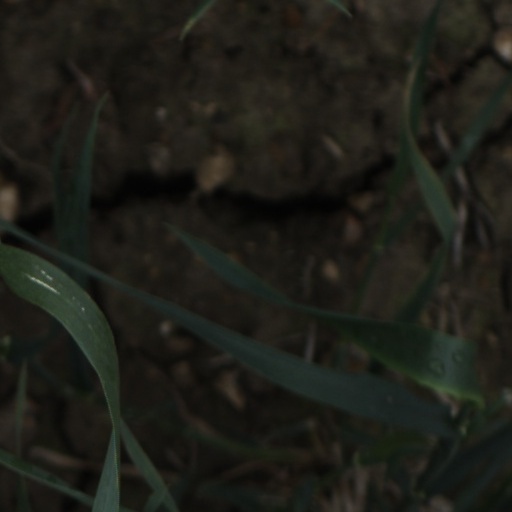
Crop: wheat